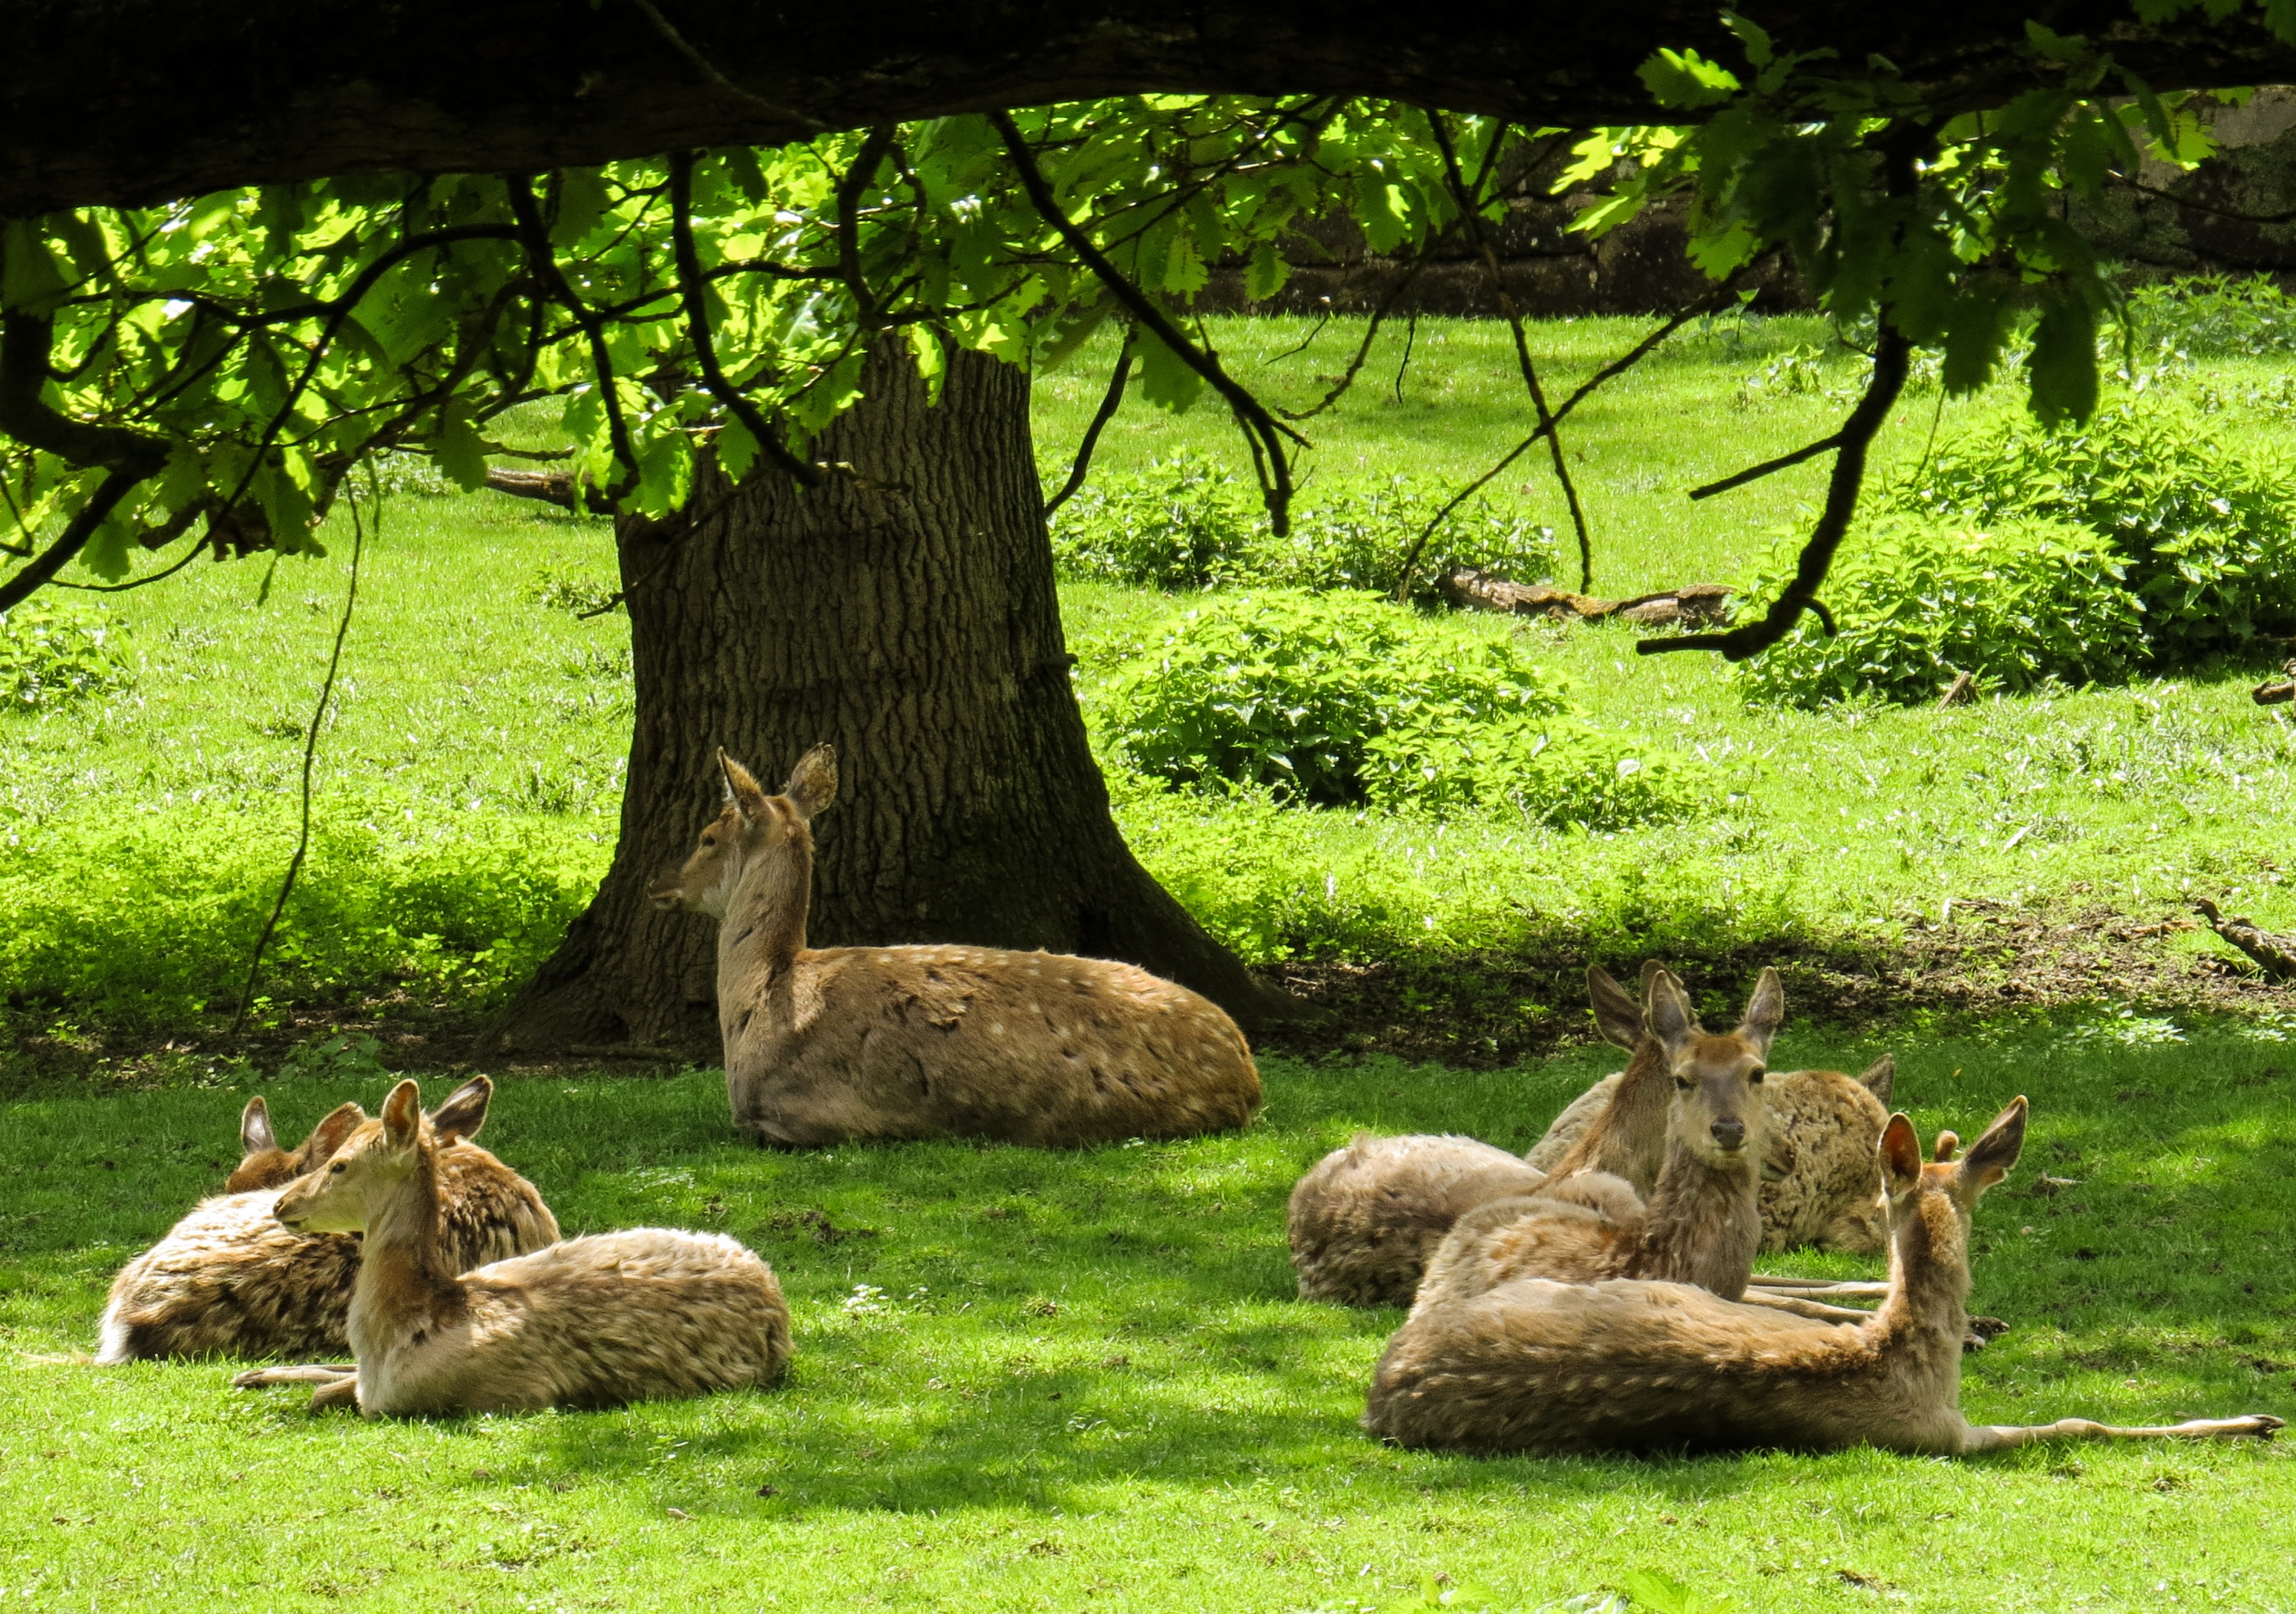
tree, forest, wildlife, wild, deer, zoo, jungle, park, shadow, mammal, rest, fauna, savanna, woodland, concerns